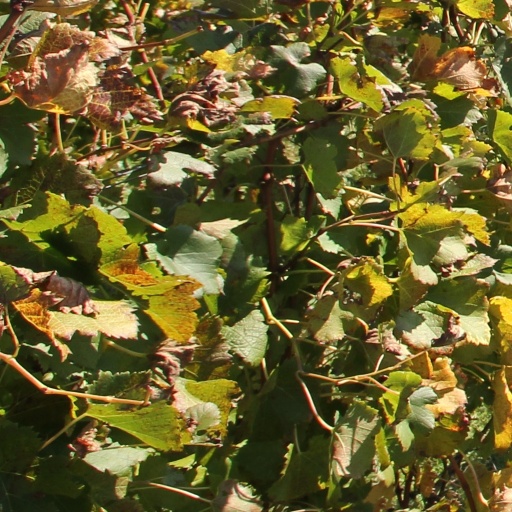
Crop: grape